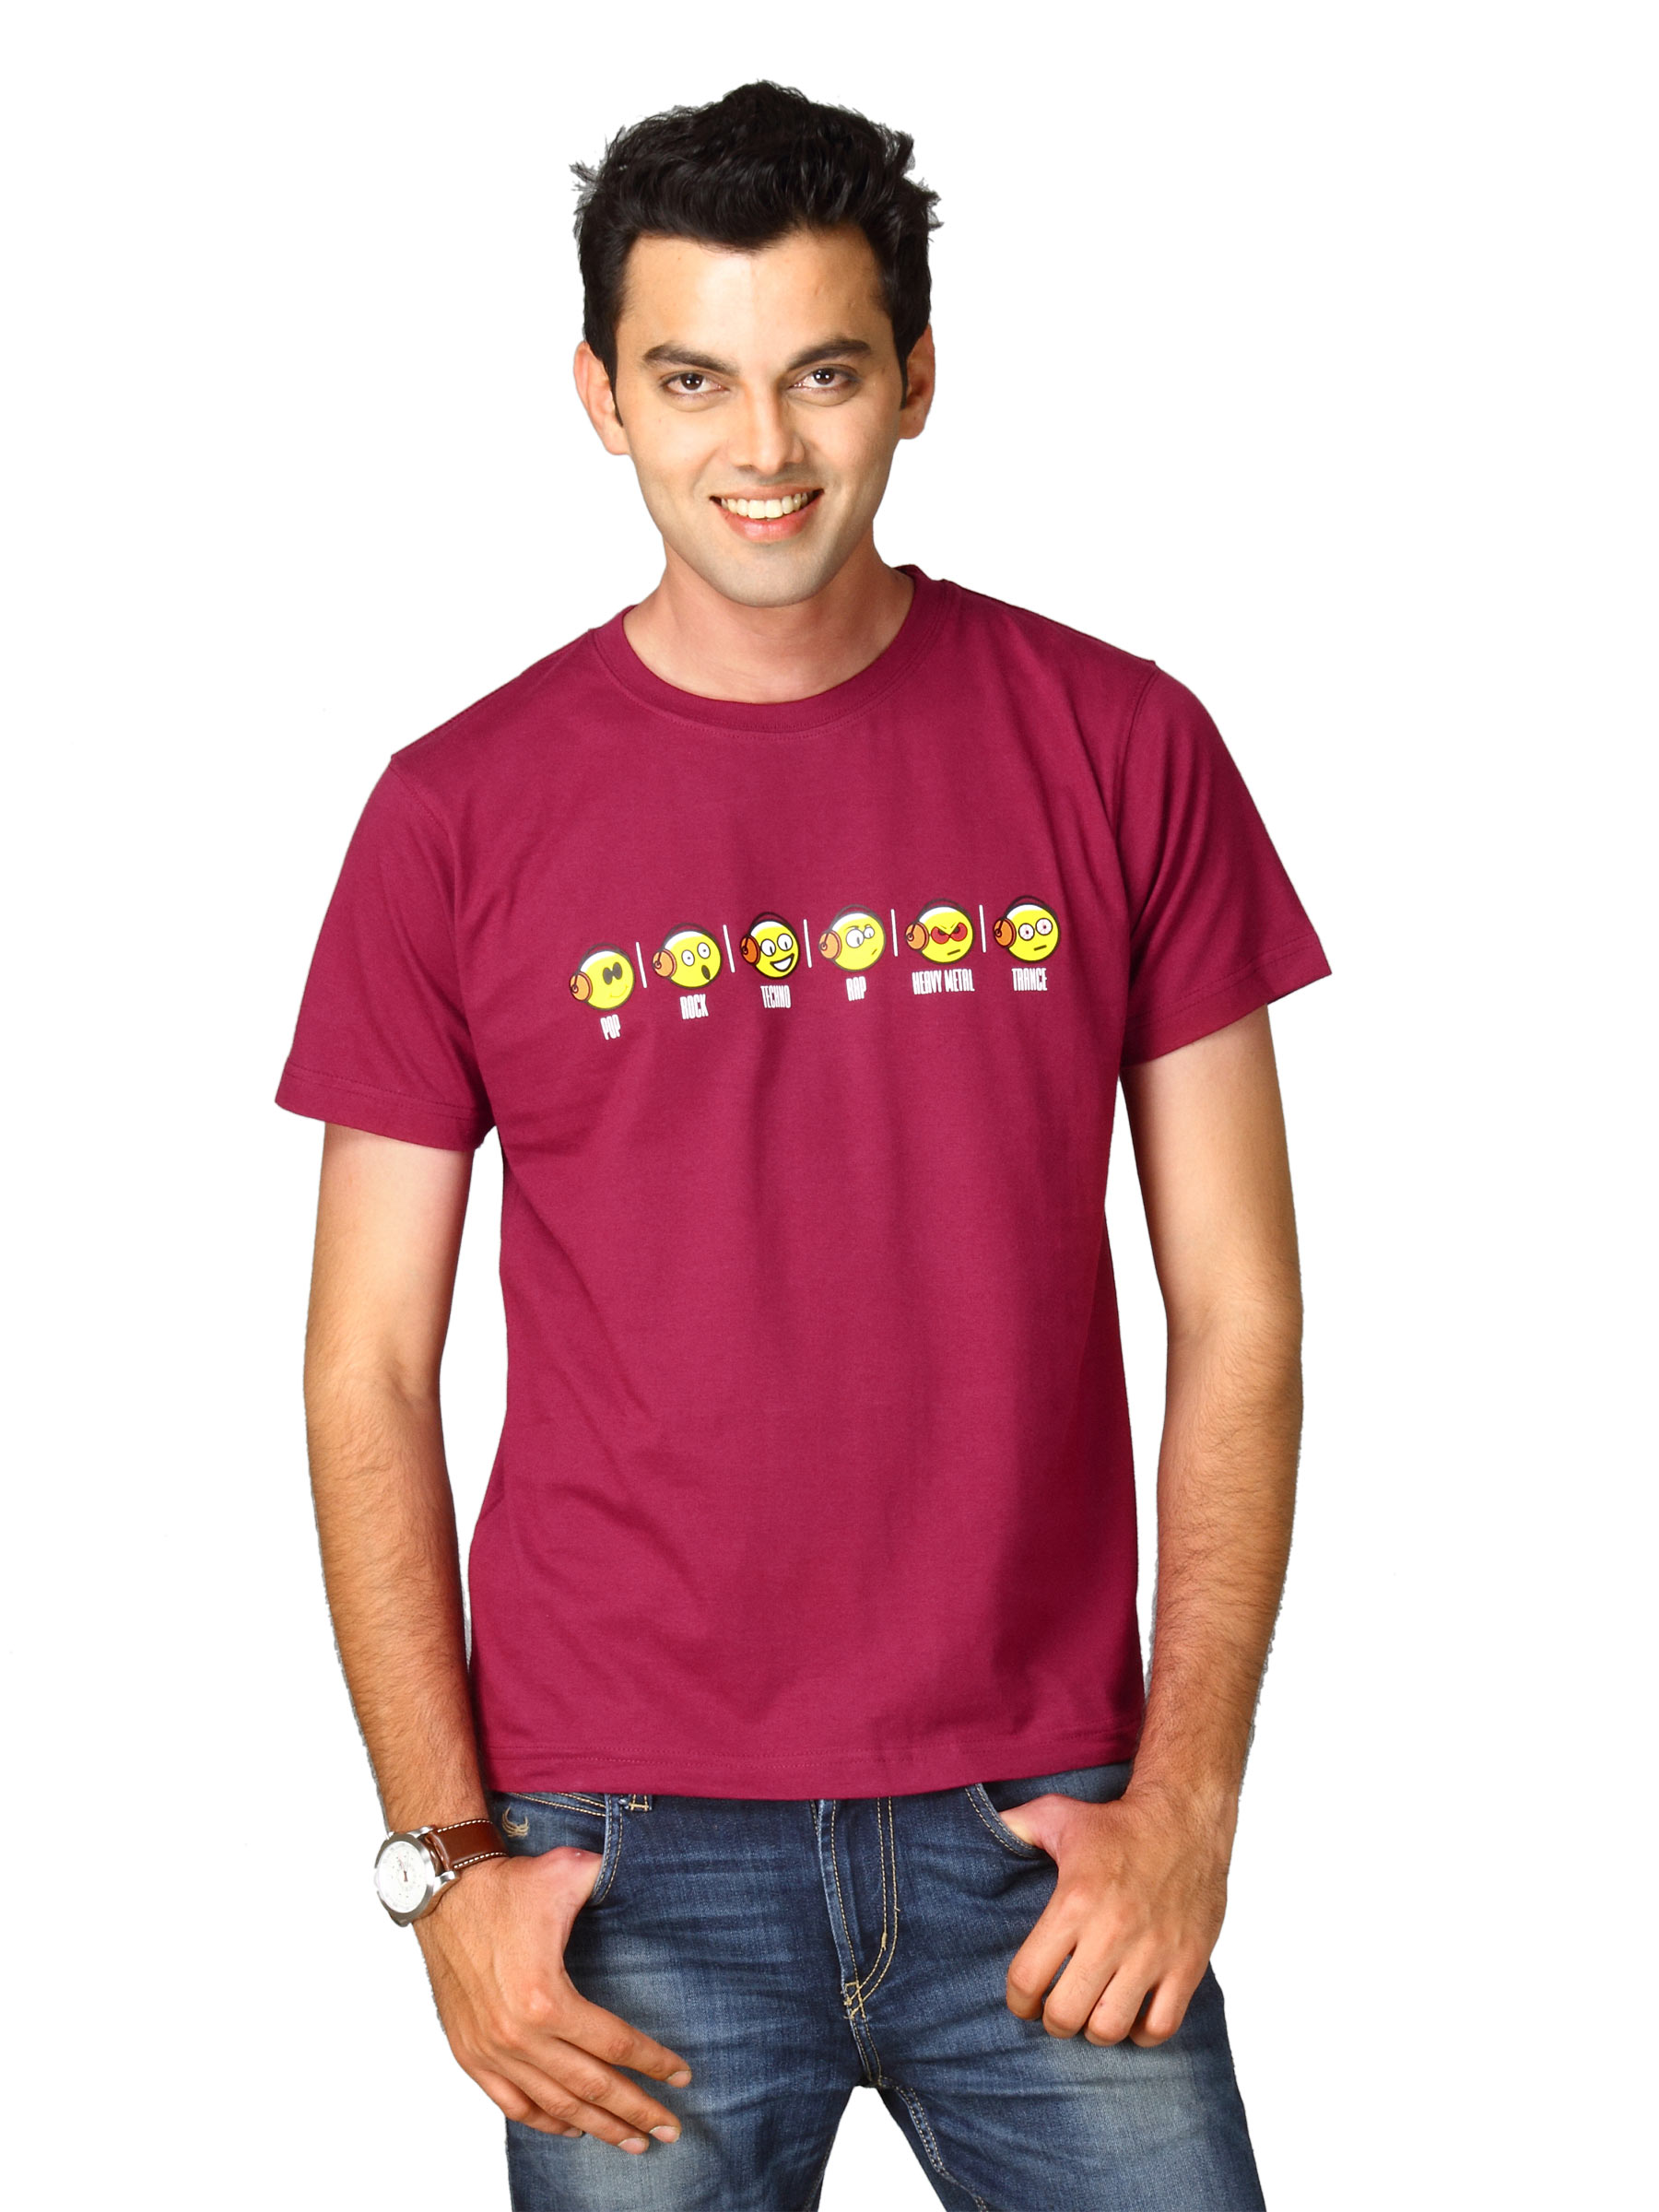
Tantra Men Red T-shirt
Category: Apparel / Topwear / Tshirts
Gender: Men
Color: Red
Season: Fall 2011
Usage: Casual